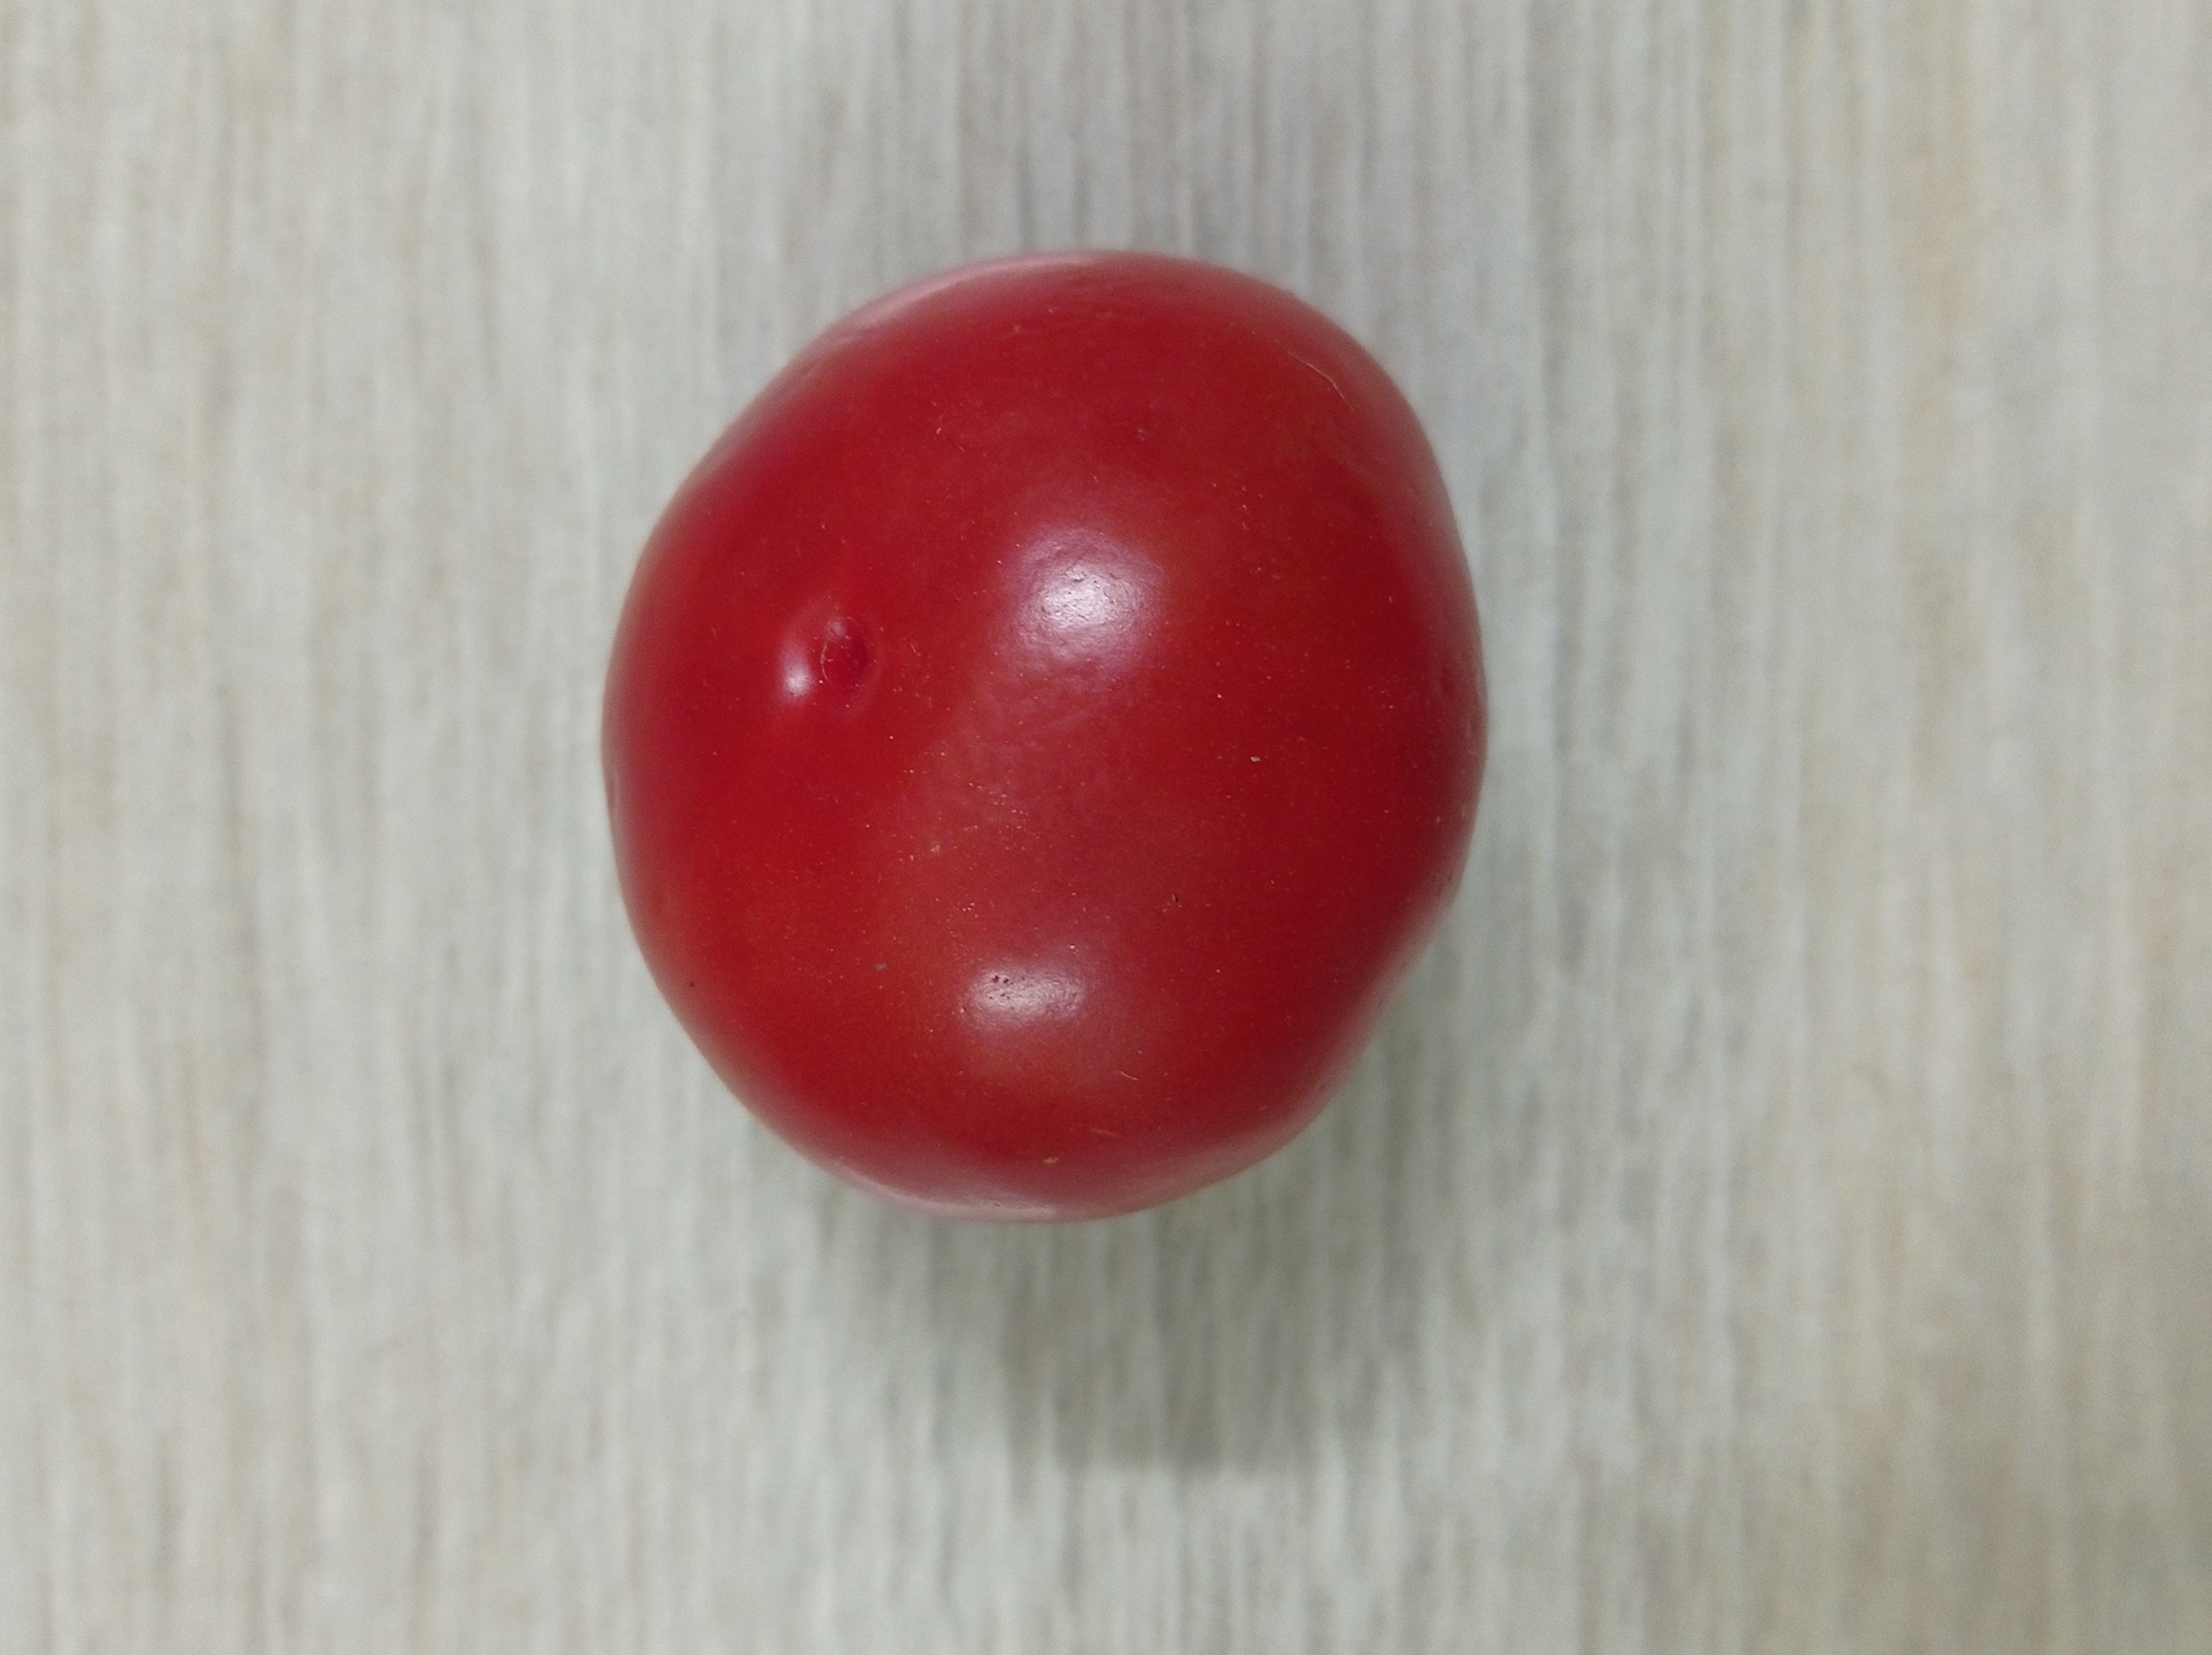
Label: Fresh